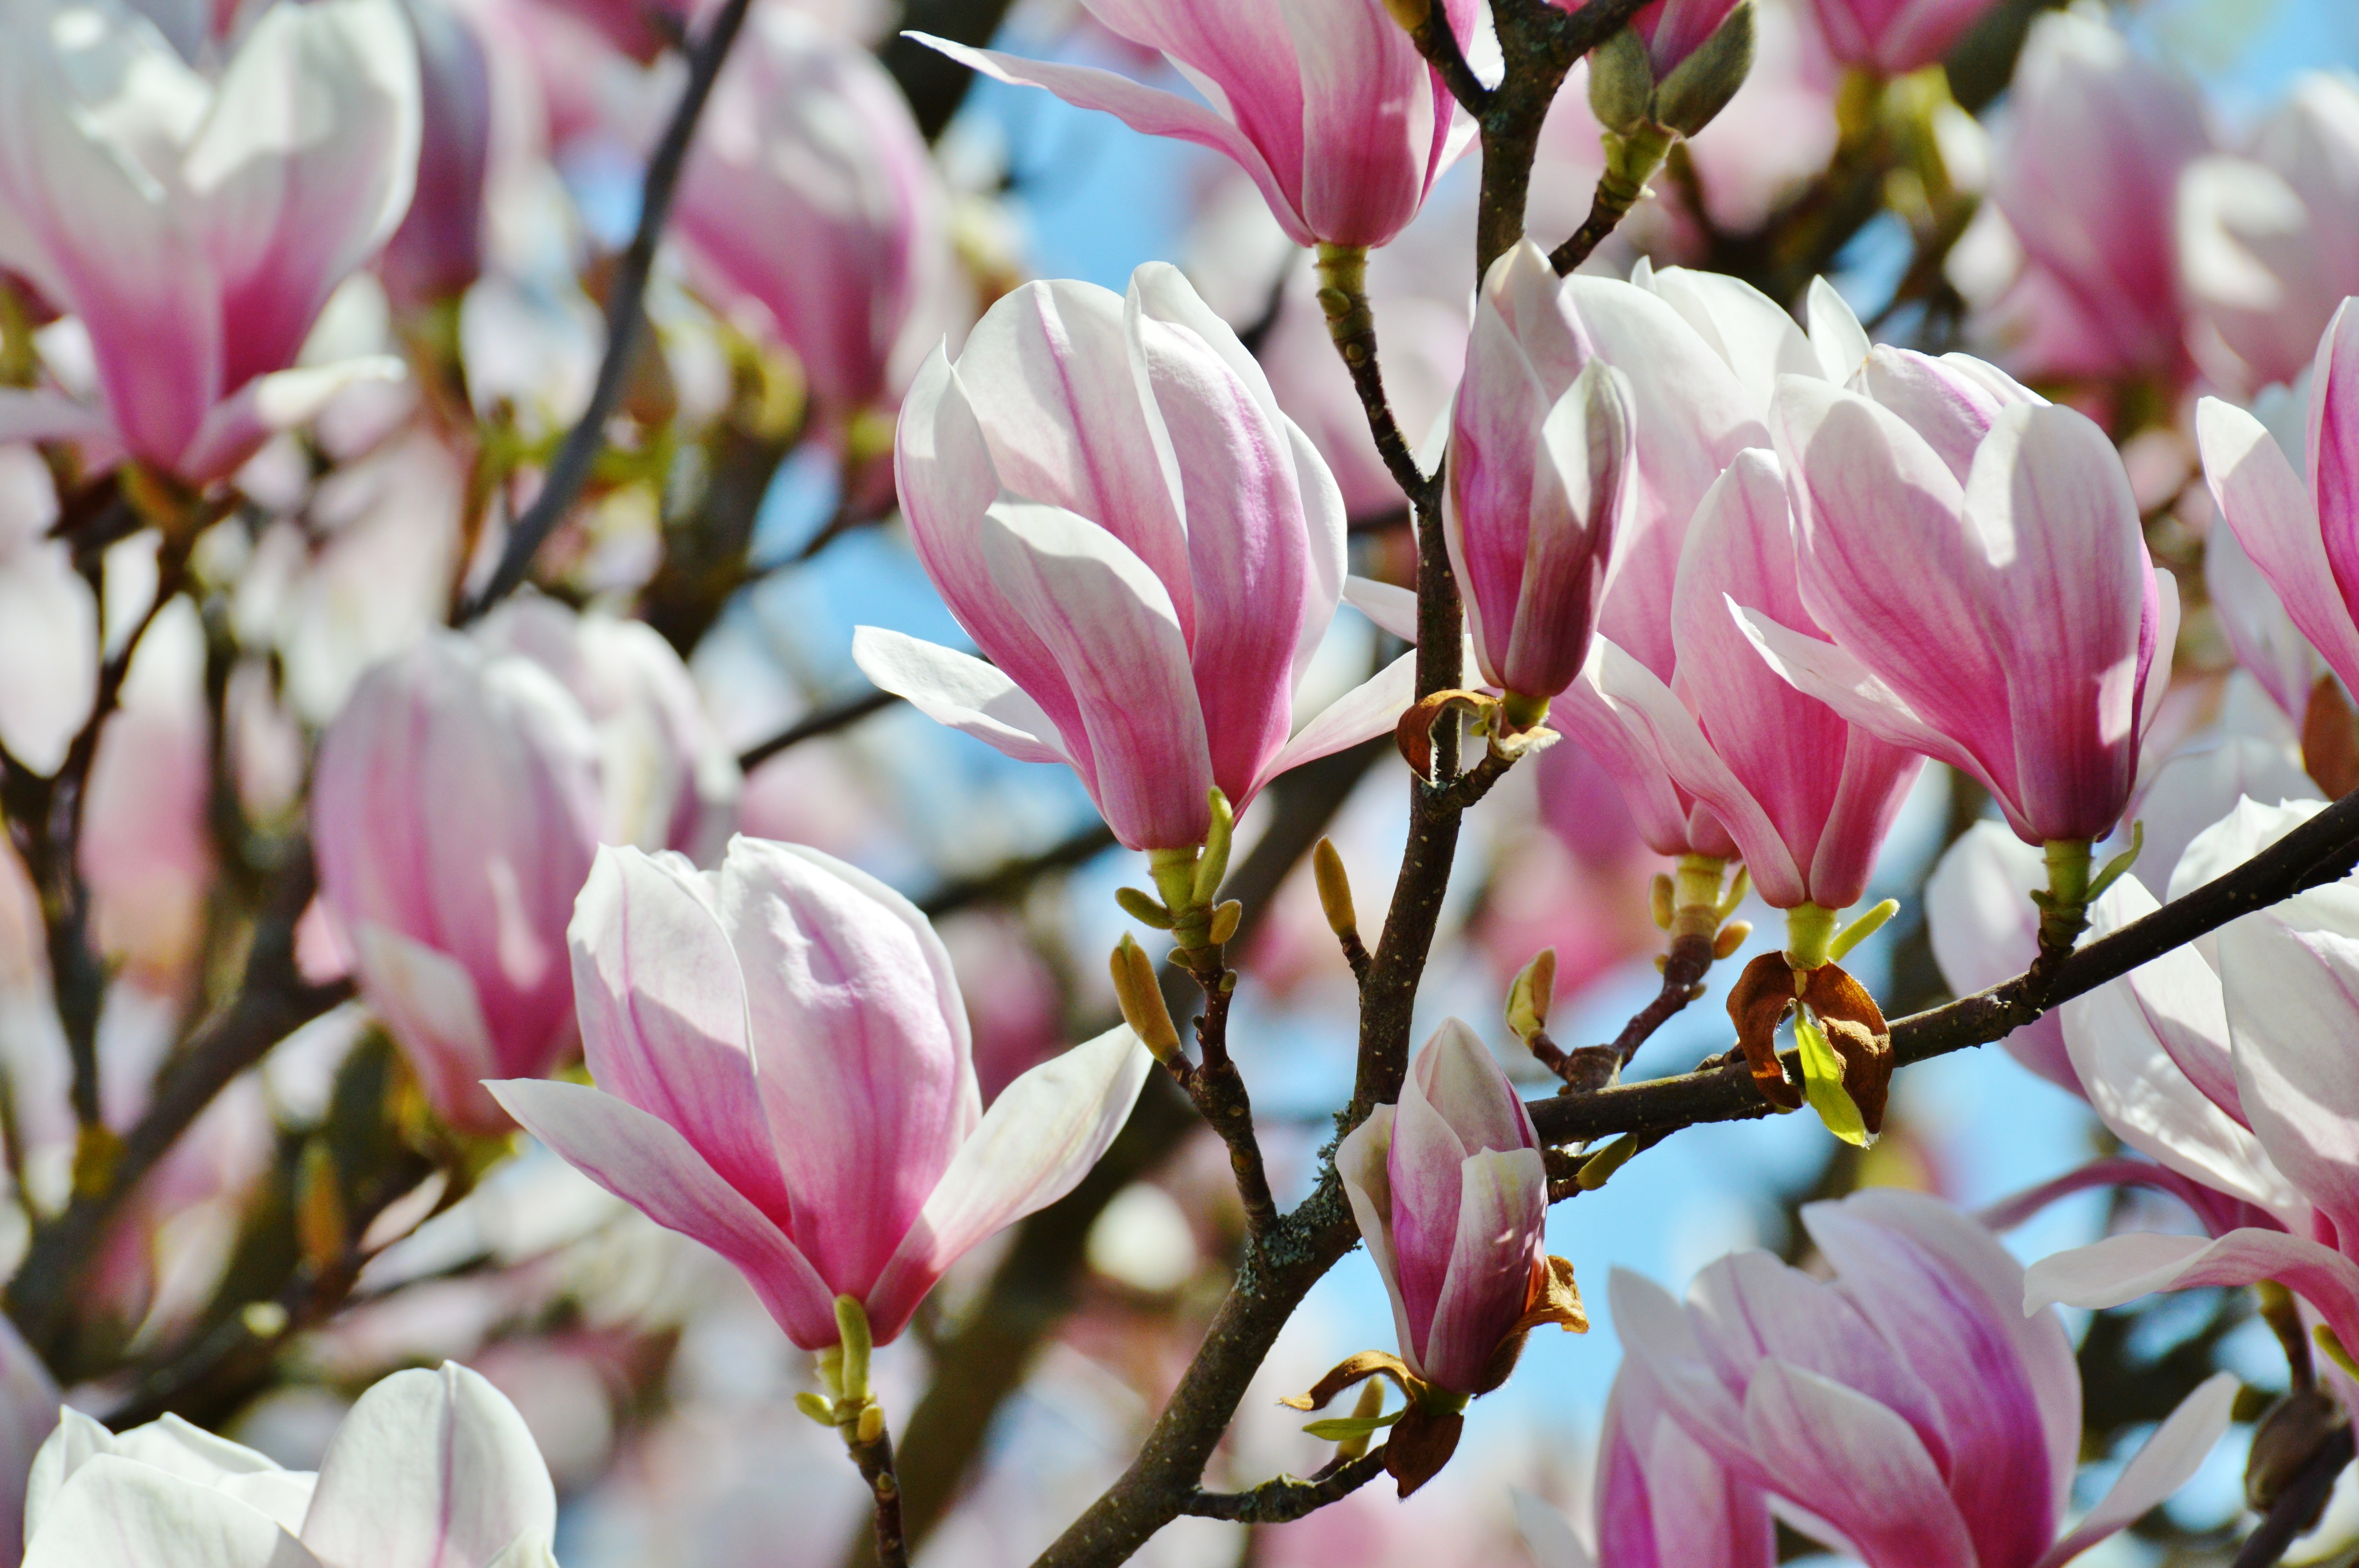
tree, nature, branch, blossom, plant, flower, petal, spring, botany, pink, flora, season, flowers, shrub, magnolia, full bloom, macro photography, flowering plant, land plant, magnolia family